Blackhat (film)

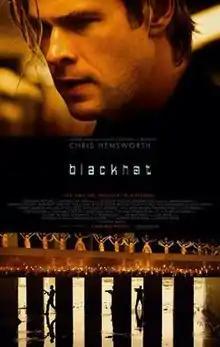
Theatrical release poster

Blackhat is a 2015 American action thriller film produced and directed by Michael Mann, written by Morgan Davis Foehl, and starring Chris Hemsworth, Tang Wei, Viola Davis, and Wang Leehom. Hemsworth portrays a convicted hacker offered clemency for helping track down a dangerous cybercriminal. The title refers to the cybersecurity term "black hat," meaning a hacker with malicious intent.